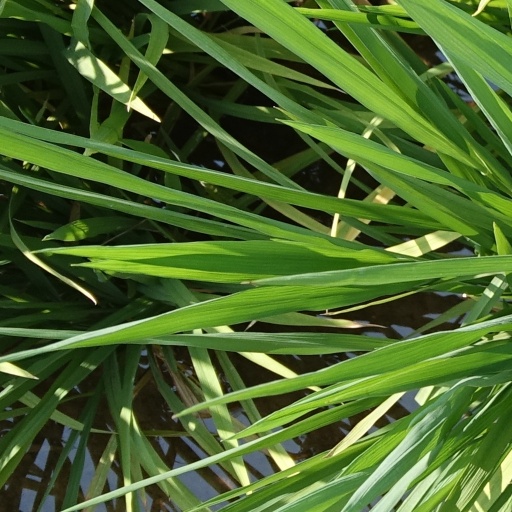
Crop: rice